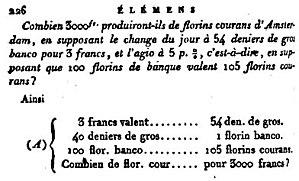
La Banque d’Amsterdam est une des premières banques de dépôt européennes. Créée en 1609 avec la garantie et l’accord des États de Hollande, c'est une banque publique placée sous le contrôle de la municipalité de la ville dotée du monopole du change. Entre 1609 et 1820, année de sa liquidation, la banque sera un des éléments qui feront d'Amsterdam une des premières places financières du monde avant de décliner face notamment à la montée de Londres. Si la banque d’Amsterdam influera sur l’évolution économique et sociale du pays et sa place en Europe, le déclin relatif des Provinces-Unies scellera également celui de la Wisselbank.